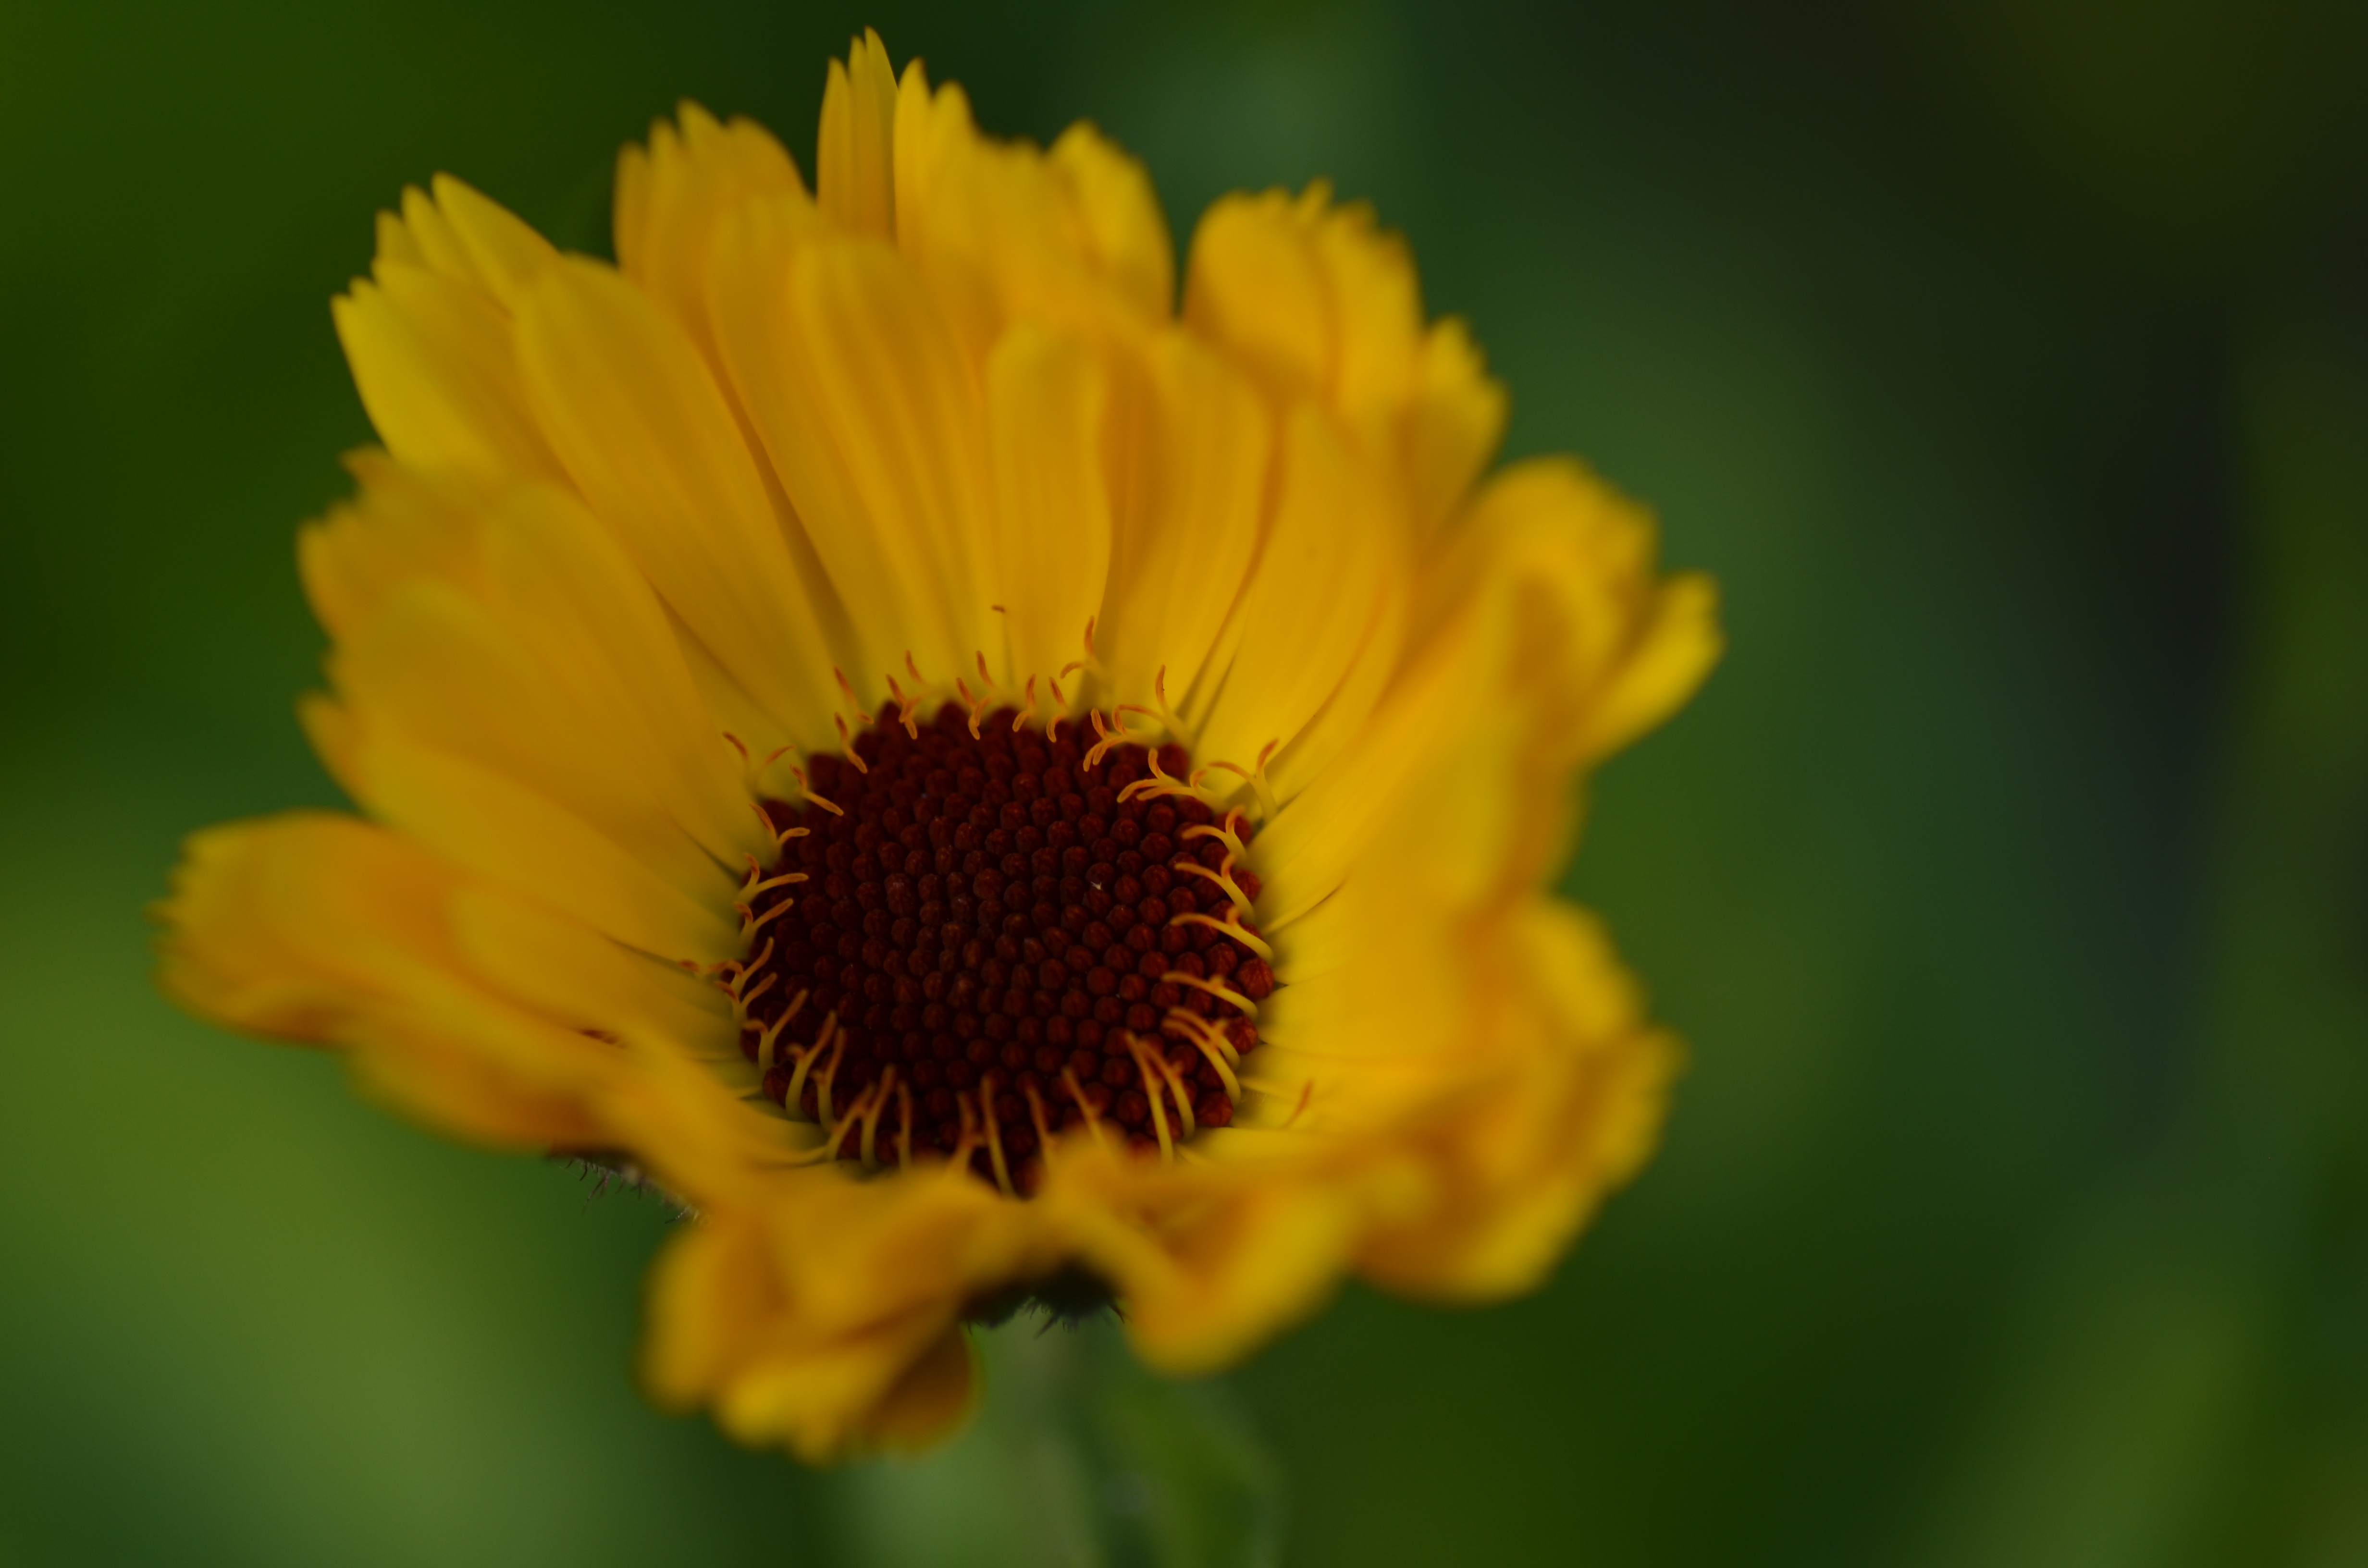
nature, plant, field, flower, petal, herb, macro, yellow, flora, yellow flower, wildflower, close up, nectar, macro photography, flowering plant, daisy family, calendula, plant stem, land plant